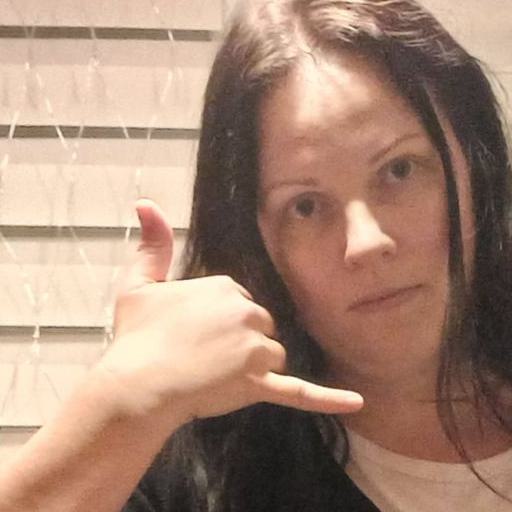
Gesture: call